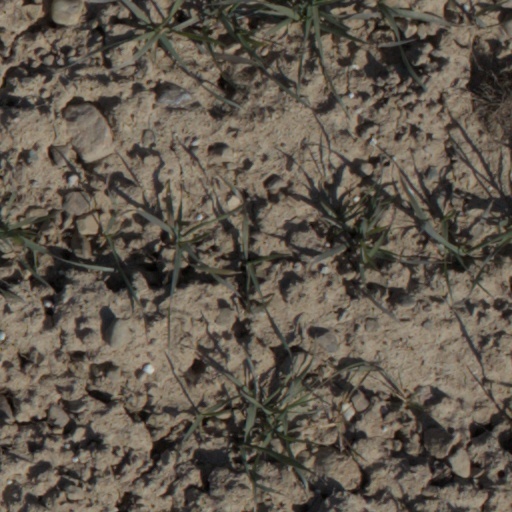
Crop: wheat